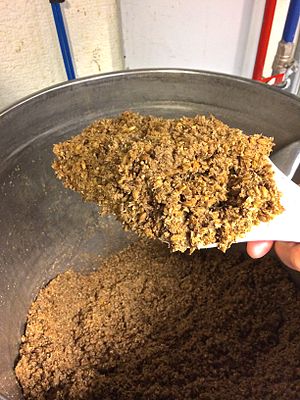
Urt (ølbrygning) / Udskillelse af urten
Figur 1. Efter mæskningen frafiltræres masken som ses på billedet. Masken består primært af skaller fra malten, men indeholder også stivelsesrester og hydrofobe proteiner.
Billedet viser mask efter mæskningen.
Urt er det vandige udtræk af malten, som bruges i gæringsprocessen under ølbrygning. Fremstillingen af urten foregår i tre adskilte processer: